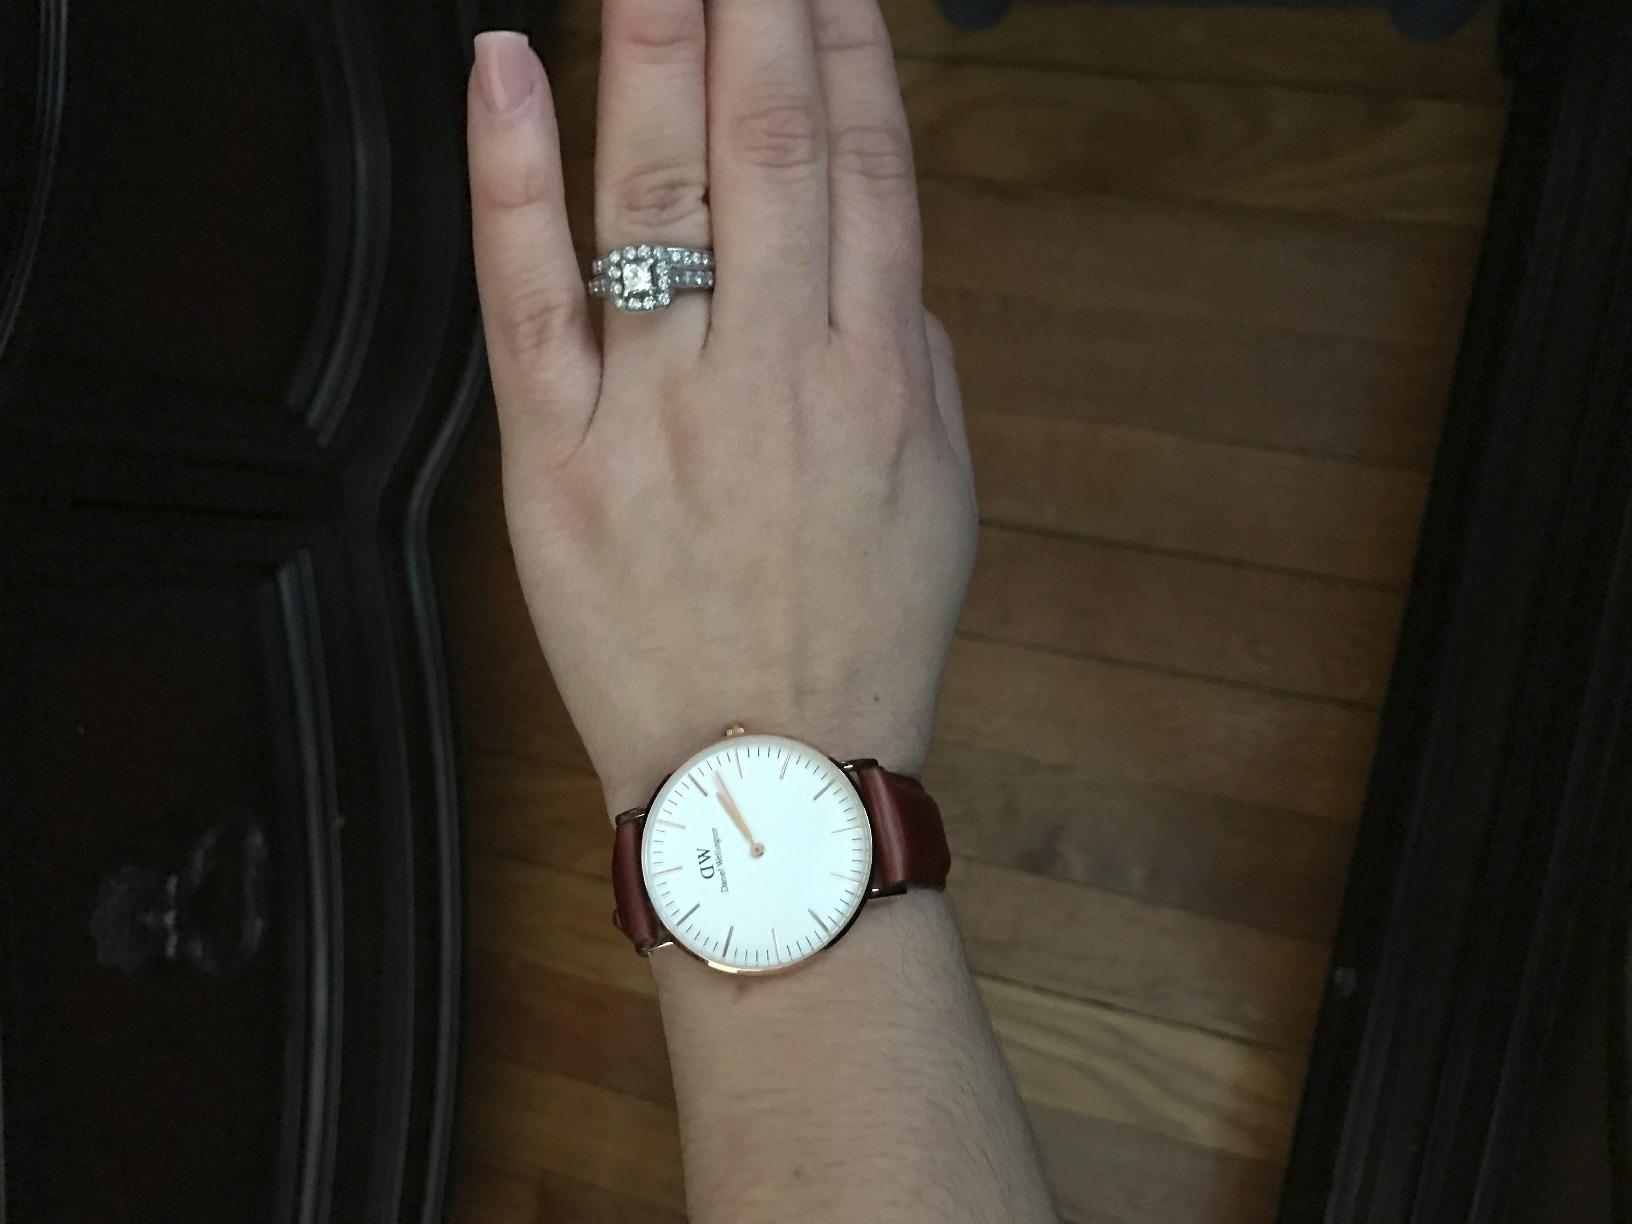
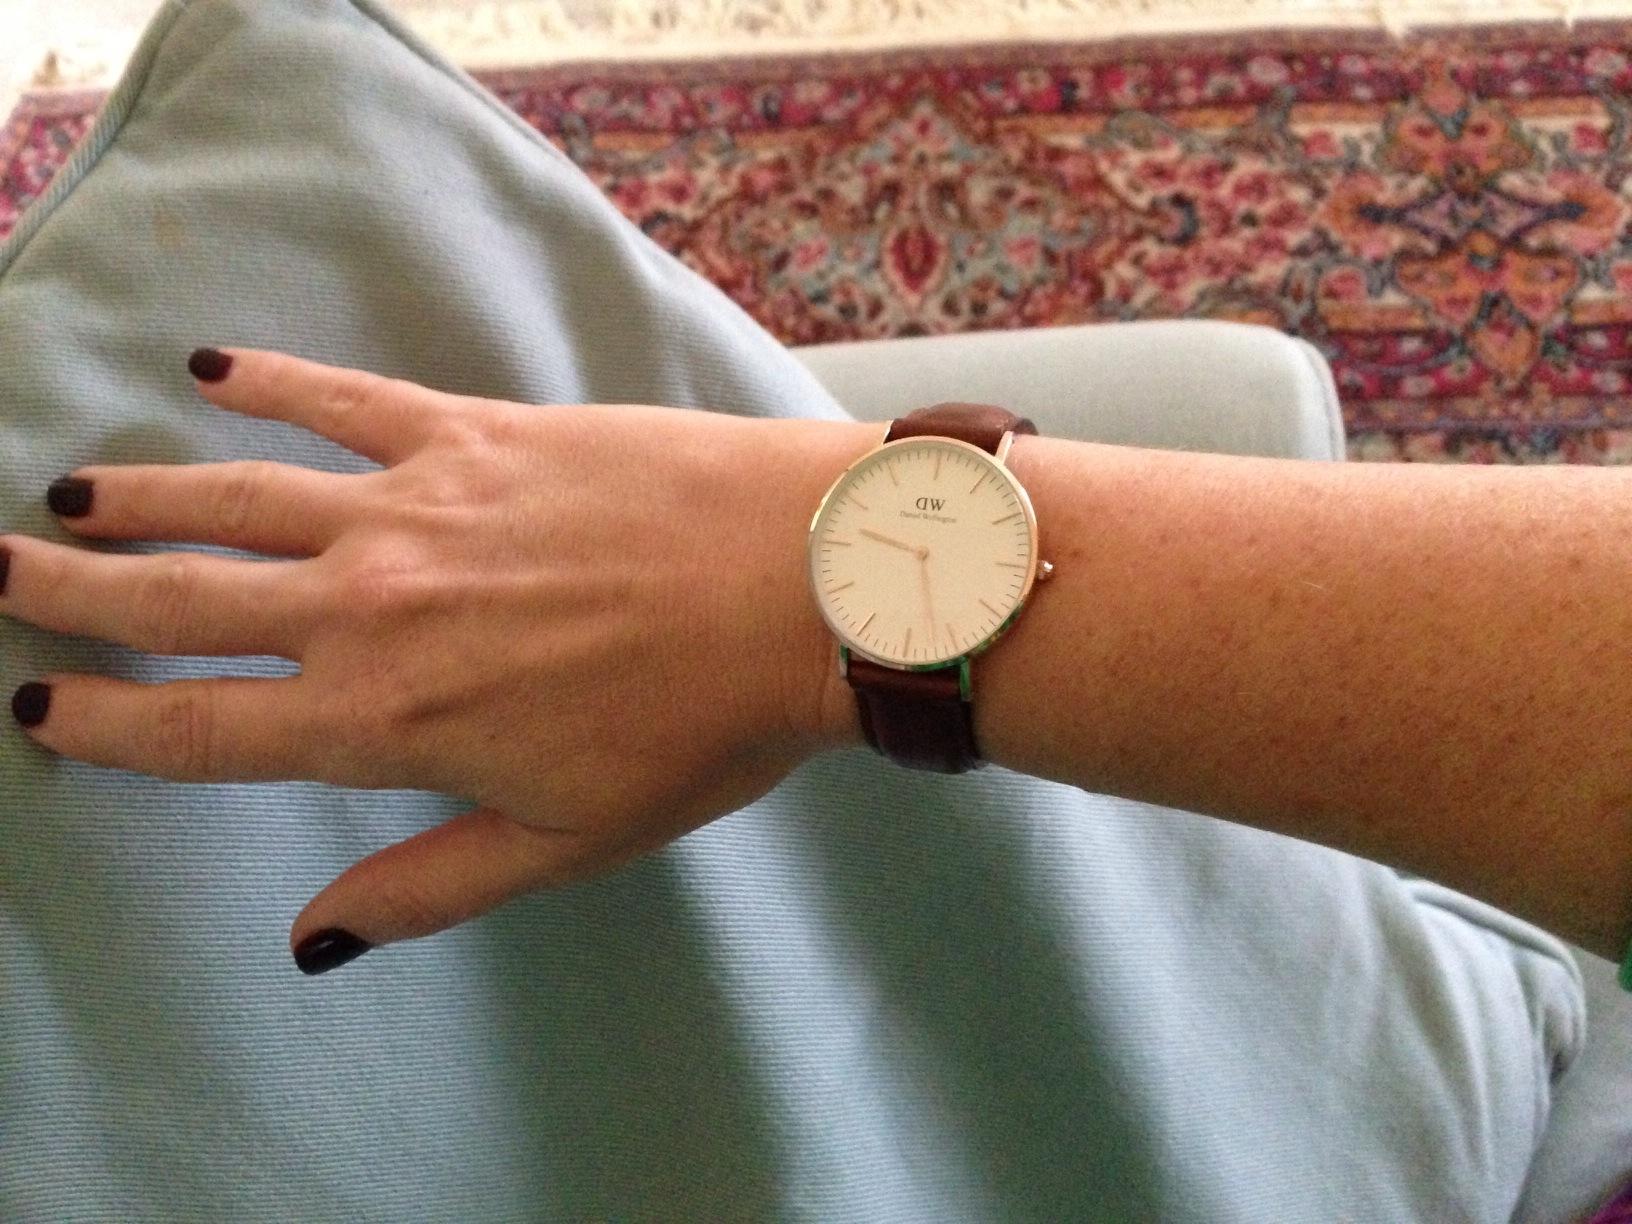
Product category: accessories_watch
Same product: yes